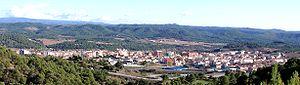
Navàs est une commune de la province de Barcelone, en Catalogne, en Espagne, de la comarque de Bages